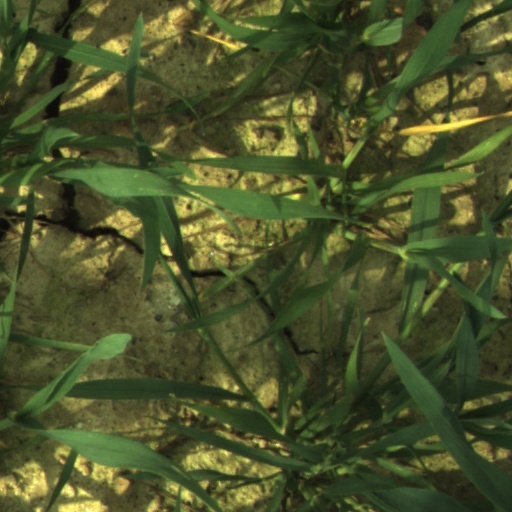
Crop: wheat